Roos Hall

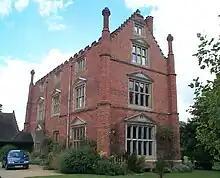
Roos Hall, near Beccles

Roos Hall (or sometimes Rose Hall) is a manor house and former manor ½ a mile (¾km) west of Beccles in Suffolk. It is a Grade I listed building.